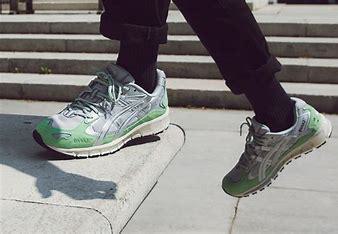
Brand: Asics
Model: Gel Kayano 5 360